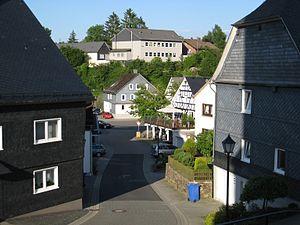
Wilnsdorf est une commune de Rhénanie-du-Nord-Westphalie, située dans l'arrondissement de Siegen-Wittgenstein, dans le district d'Arnsberg, dans le Landschaftsverband de Westphalie-Lippe.